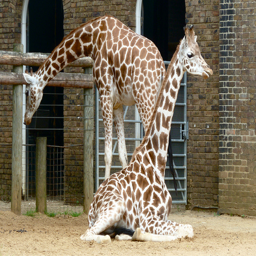
Two giraffe standing next to each other in front of a building.
A giraffe standing next to one sitting on the ground.
Two giraffes in a fenced in area by a building.
Two giraffes, one sitting and one with head bowed, make a graceful pair as they lounge in their enclosure.
Giraffes stand and sit in their zoo enclosure